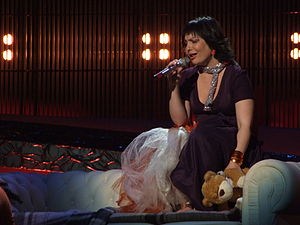
Geta Burlacu
Geta Burlacu i Eurovision Song Contest 2008
Geta Burlacu er en moldavisk jazzsangerinde.